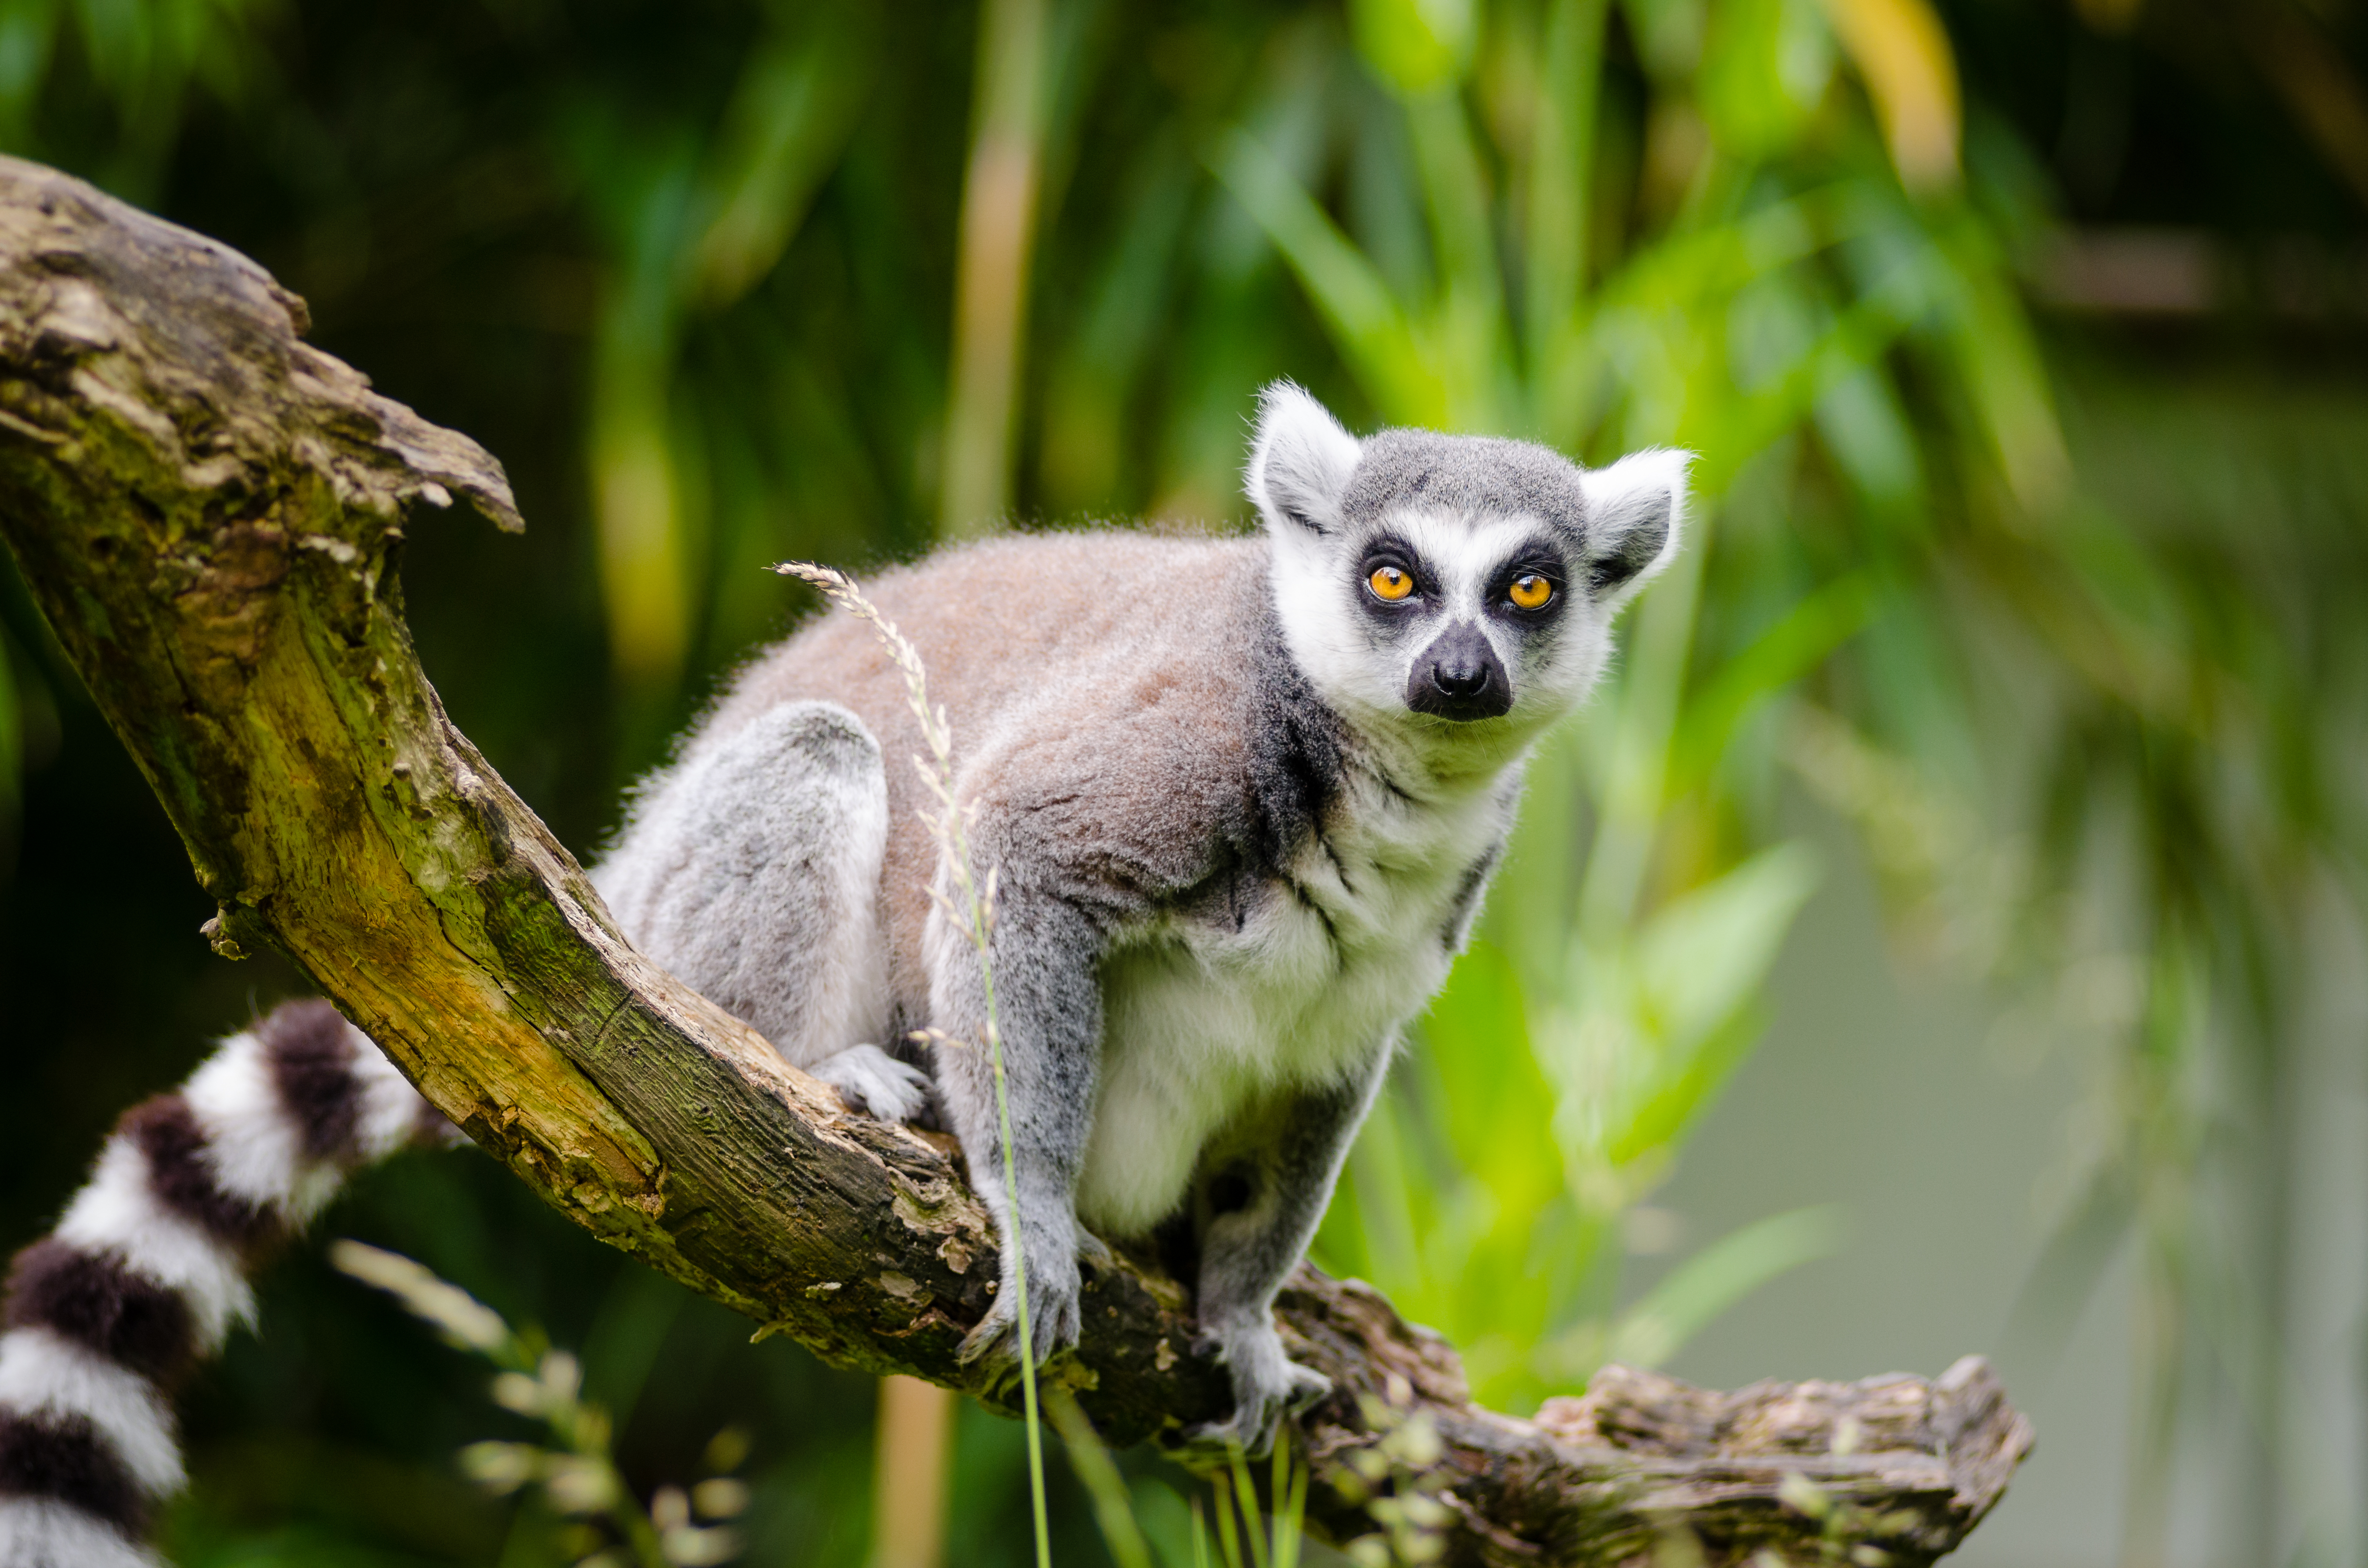
nature, branch, animal, wildlife, zoo, mammal, fauna, primate, madagascar, vertebrate, lemur, new world monkey